Battle of Villanueva de Barcarrota

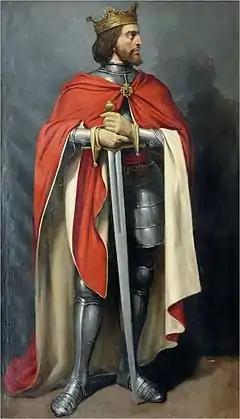
Alfonso XI, King of Castile

When Afonso IV of Portugal, who was still besieging Badajoz, learned of the raids that Enrique Enríquez the Younger had made into Portugal, he commanded Pedro Afonso de Sousa, a nobleman of his kingdom, to go to Villanueva de Barcarrota and apprehend the Castilian-Leonese under Enrique Enríquez, and to destroy and burn the town. When the Portuguese troops came in sight of Barcarrota, Enrique Enríquez the Younger and his men sortied from the town, despite being outnumbered. They did not have the opportunity, as the Portuguese made camp on a nearby hill and from there began to make minor attacks against the Spaniards, who, because of their numerical inferiority, did not dare to engage with the Portuguese.